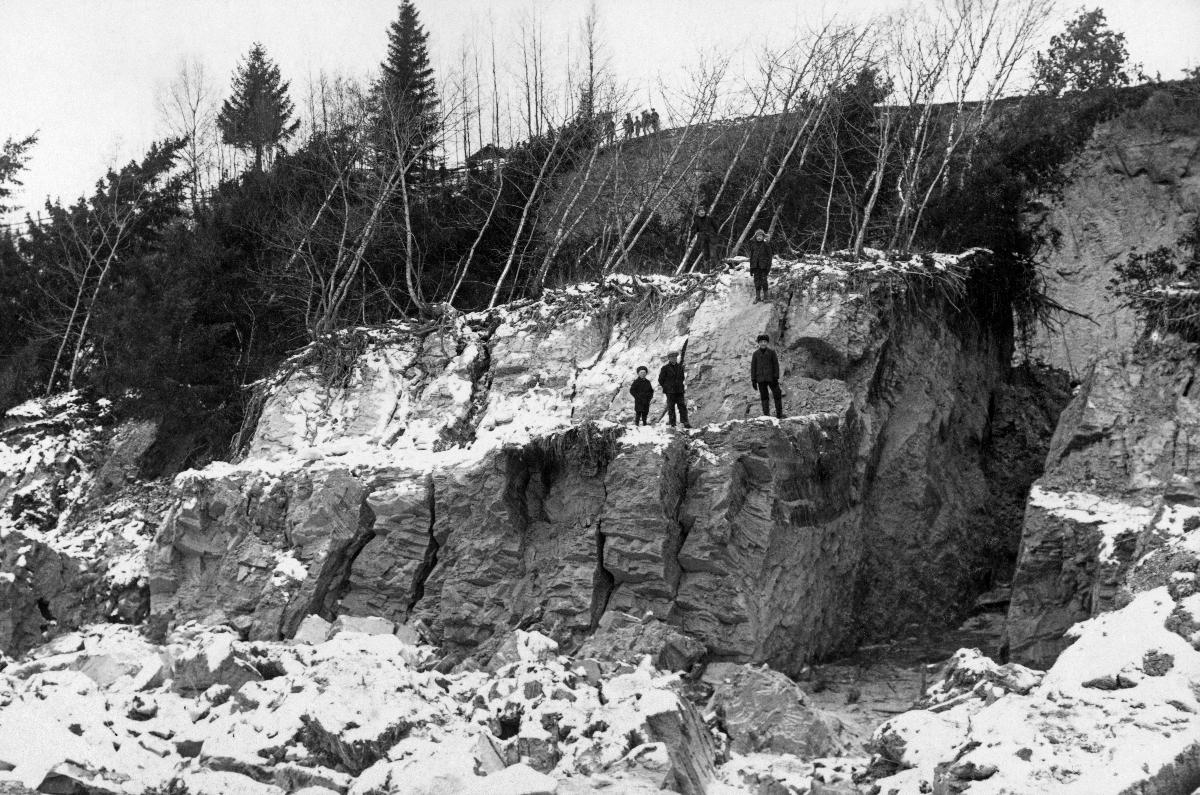
Maanvieremä Kurikassa
Landslide in Kurikka
sisällön kuvaus: Maanvieremä Jalasjoen ja Kauhajoen yhtymäpaikassa Kurikassa 10.3.1930. sisällön kuvaus: Landslide where Jalasjoki and Kauhajoki rivers meet in Kurikka 10.3.1930.
Kuvaaja: Jonasson, A., kuvaaja
Vuosi: 1930
Paikka: Suomi; Suomi, Etelä-Pohjanmaa, Kurikka
Aiheet: maanvyörymät; landslides; jordskred